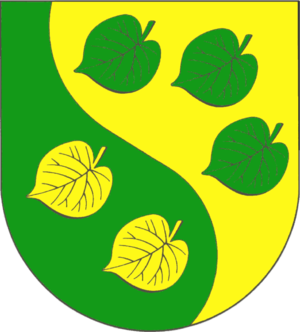
Schlotfeld
Coat of arms of Schlotfeld
Schlotfeld er en by og kommune i det nordlige Tyskland, beliggende i Amt Itzehoe-Land under Kreis Steinburg. Kreis Steinburg ligger i den sydvestlige del af delstaten Slesvig-Holsten.